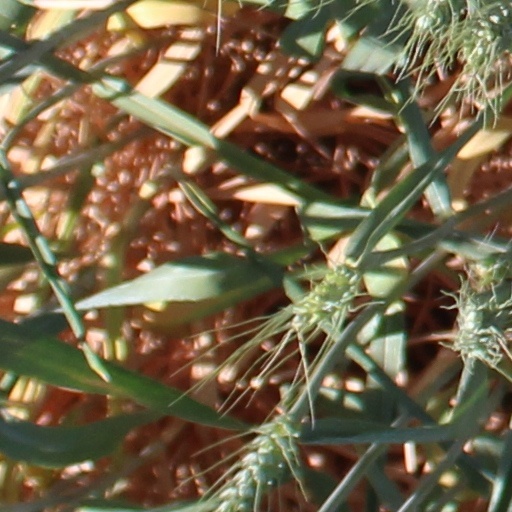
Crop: wheat